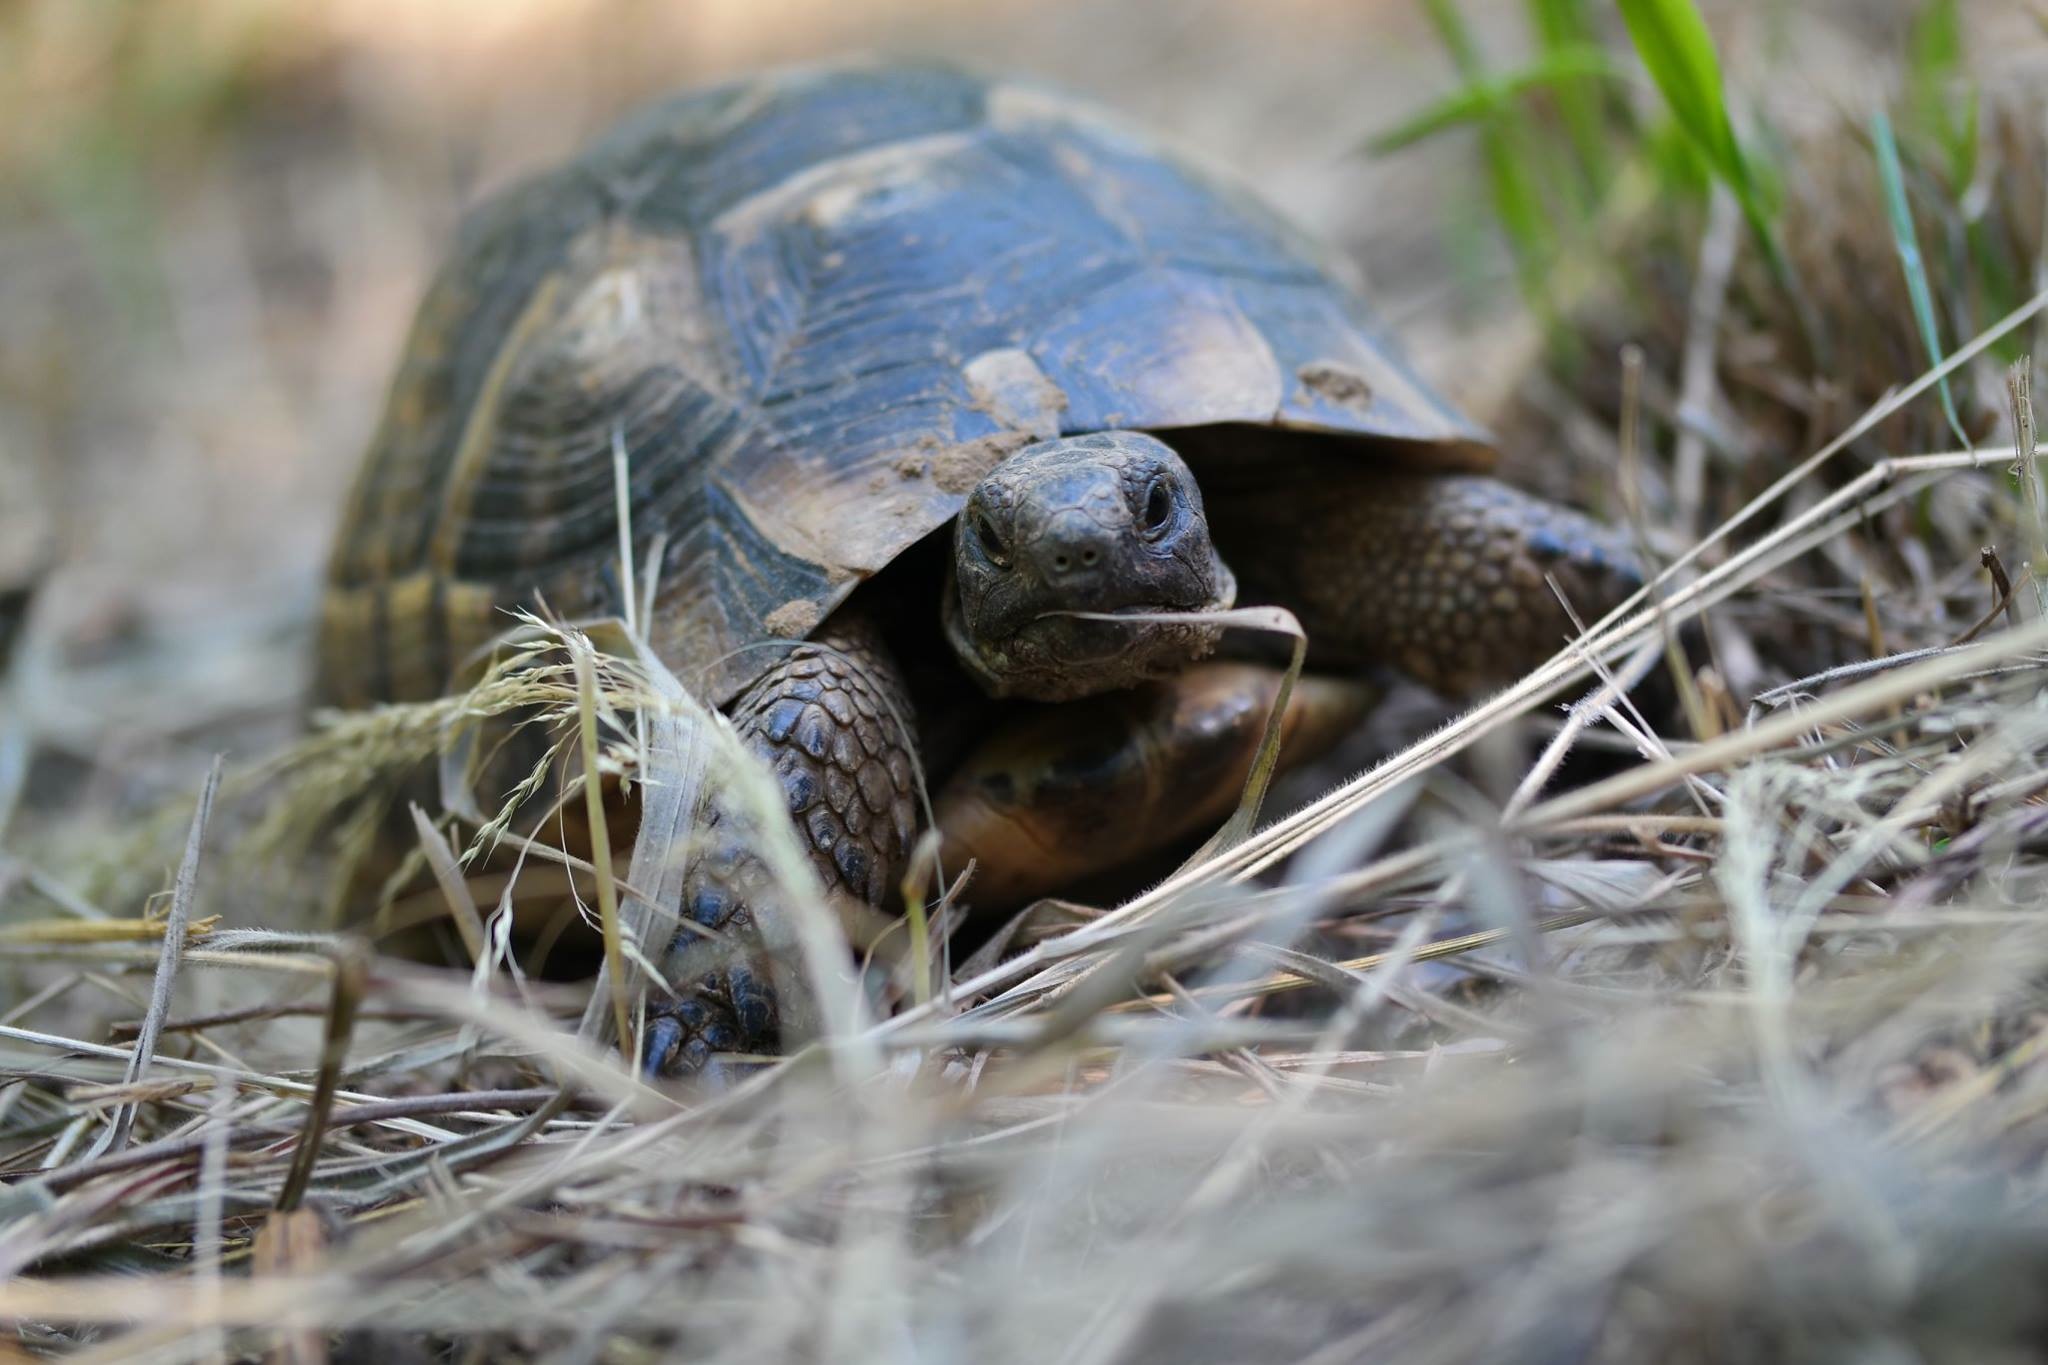
nature, wildlife, turtle, reptile, fauna, close up, tortoise, vertebrate, box turtle, emydidae